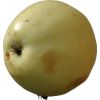
Label: Apple hit 1